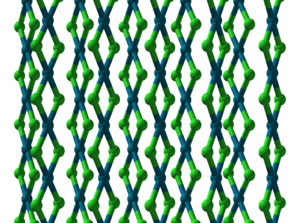
Metalhalid
Metalhalider er stoffer, der består af metaler og halogener. Nogle, som natriumklorid er ioniske, mens andre er kovalente. Kovalent bundne metalhalider kan være særskilte molekyler som uranhexafluorid, eller de kan være polymeriske strukturer som palladiumklorid.